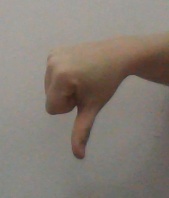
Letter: waw